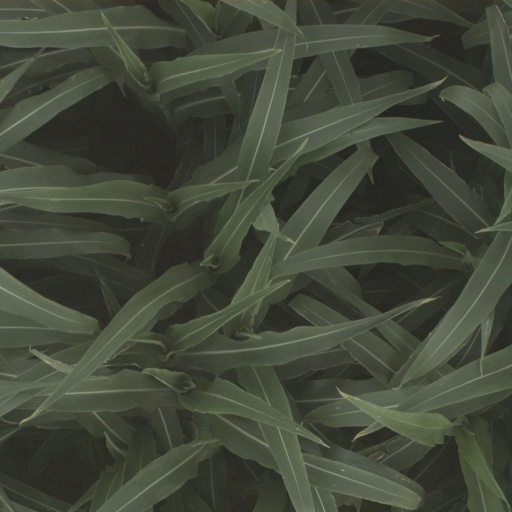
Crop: sorghum